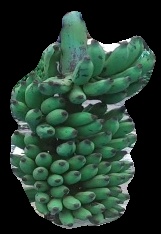
Variety: elakki-bale
Grade: grade3